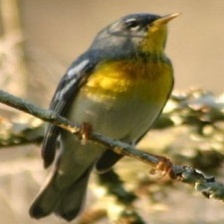
Species: NORTHERN PARULA
Scientific name: SETOPHAGA AMERICANA